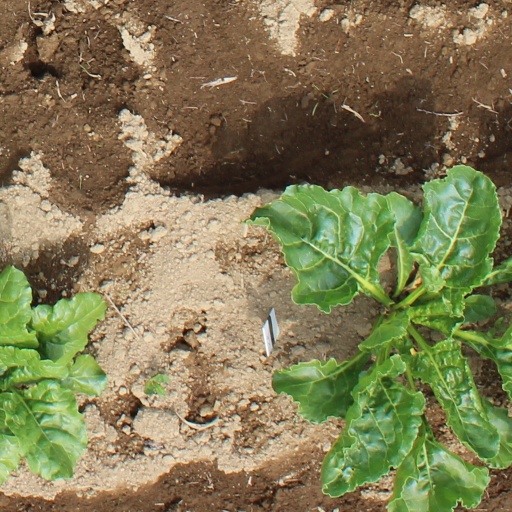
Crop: sugar beet